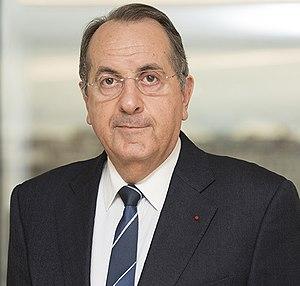
Michel Delpuech
Michel Delpuech, né le 13 février 1953 à Aurillac, est un haut fonctionnaire français. Il est préfet de police de Paris du 19 avril 2017 au 20 mars 2019, après avoir été préfet de la région Île-de-France.